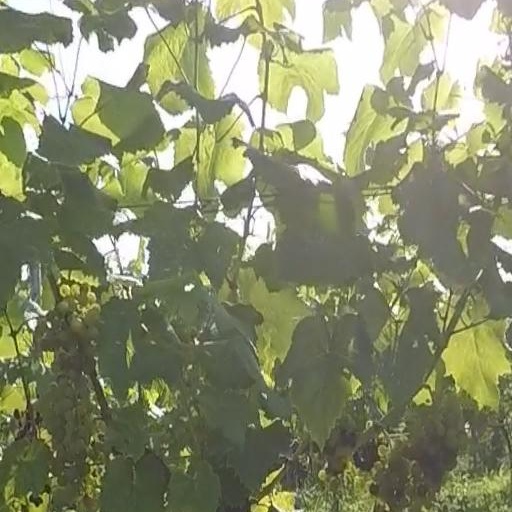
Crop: grape